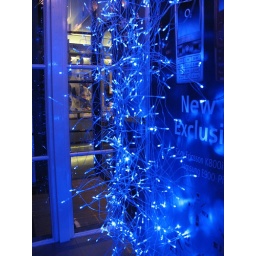
Mobile phone shop window in Winchester before Xmas